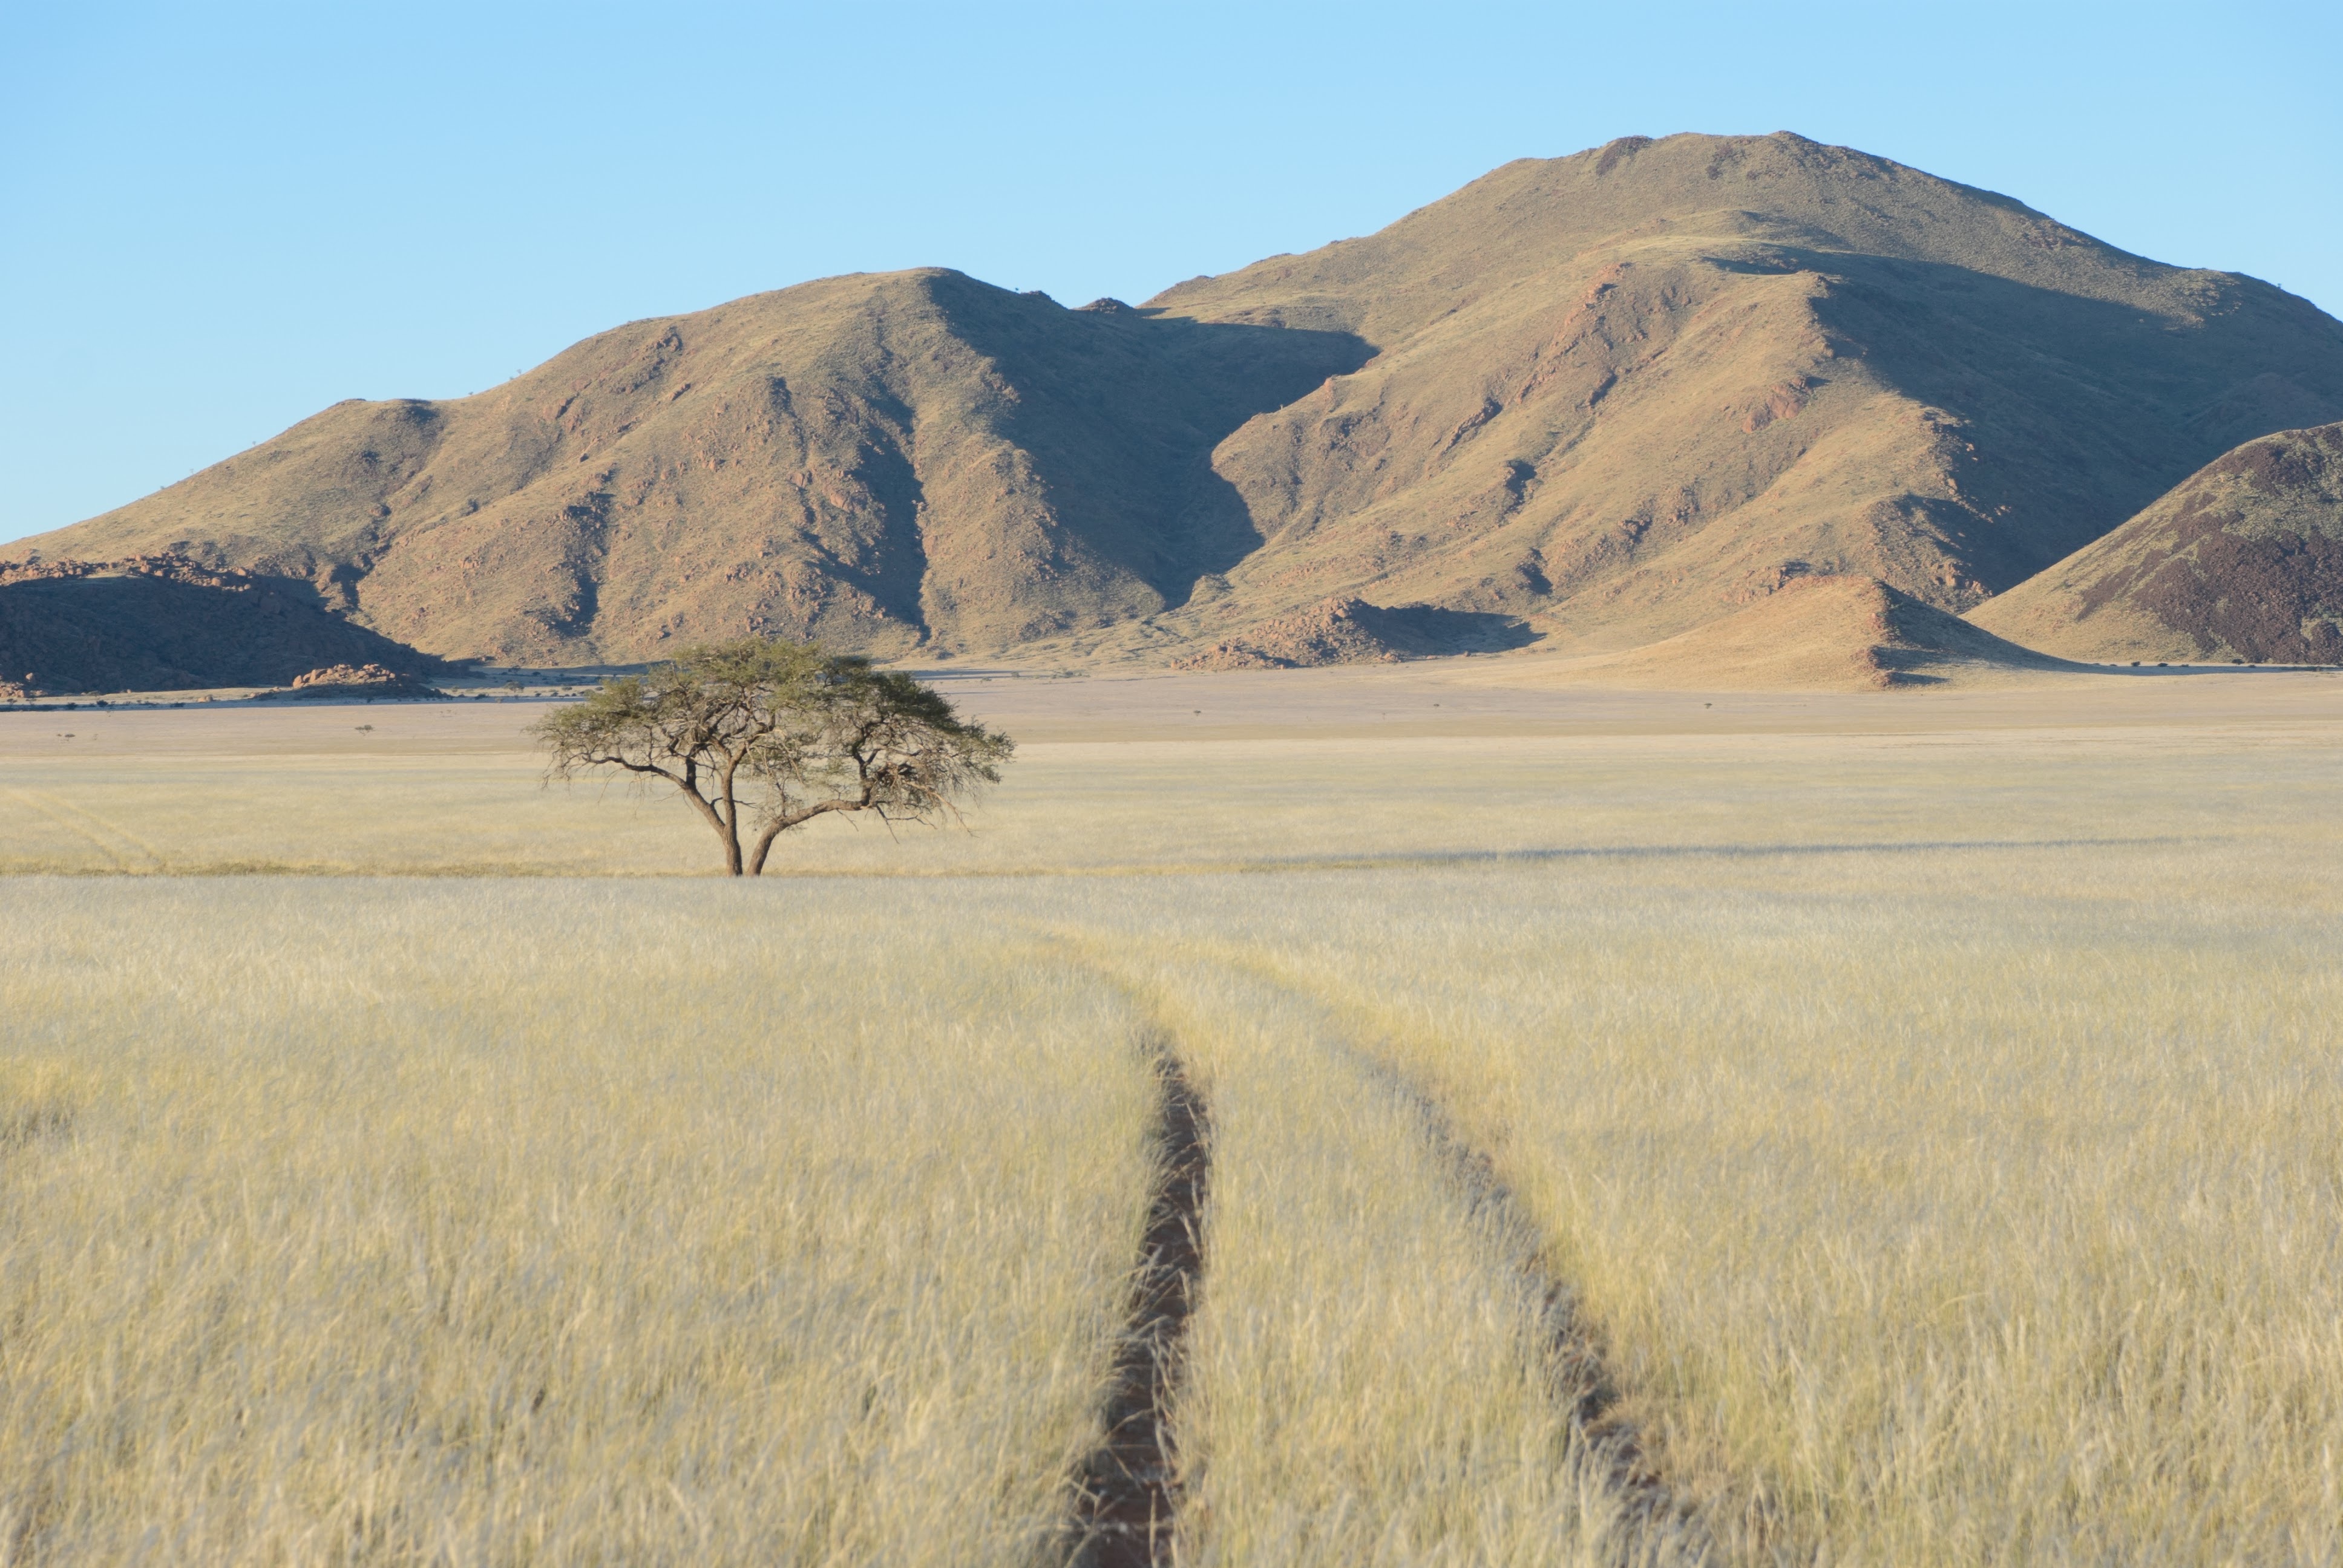
landscape, wilderness, mountain, field, prairie, hill, soil, savanna, plain, geology, grassland, badlands, plateau, fell, habitat, ecosystem, tundra, steppe, rural area, landform, natural environment, geographical feature, aeolian landform, grass family, ecoregion